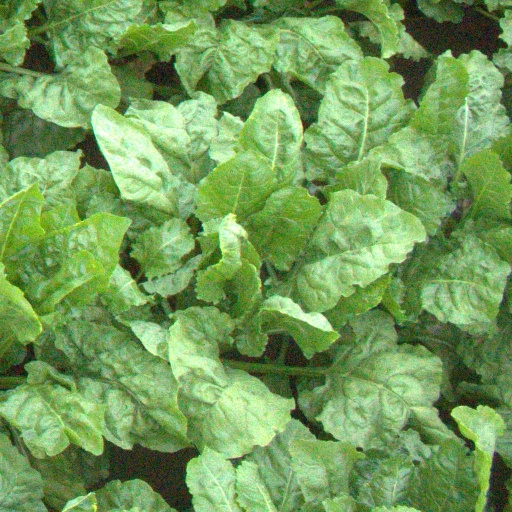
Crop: sugar beet